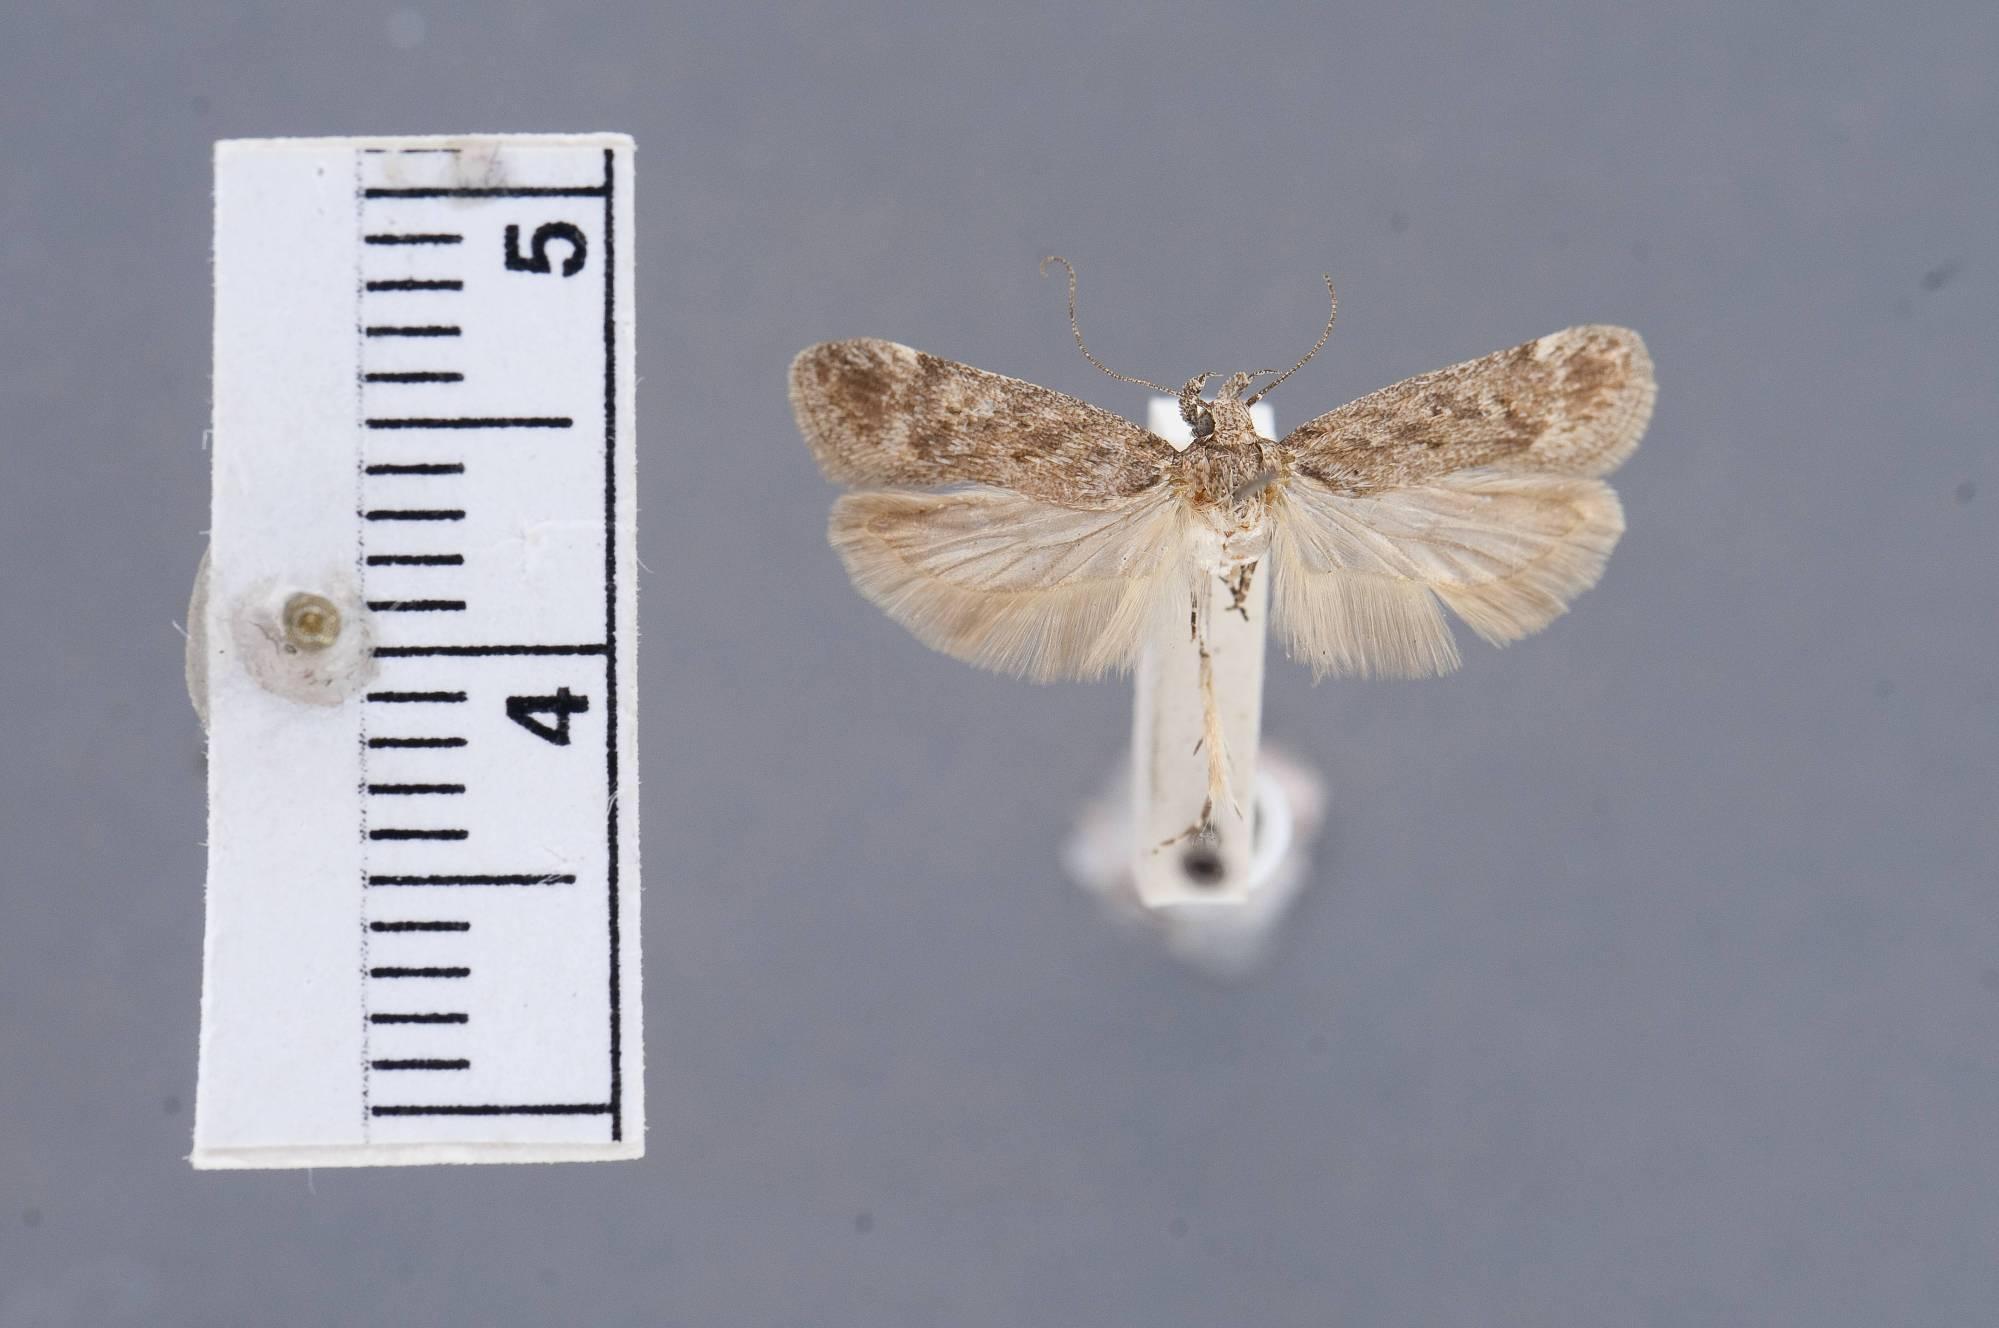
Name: Gelechia aulaea
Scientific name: Gelechia aulaea Clarke, 1932
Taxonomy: Animalia, Arthropoda, Insecta, Lepidoptera, Glossata, Gelechiidae, Gelechiinae
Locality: Pullman, Whitman, Washington, United States
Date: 17 Jan 1931